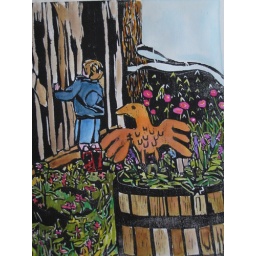
That's my son in the background, banging on the garden gate. (love his red Wellies)